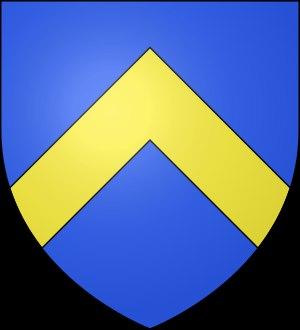
Louis de Gorrevod, né vers 1473 et mort probablement durant l'année 1535, est un cardinal savoyard du XVIᵉ siècle.